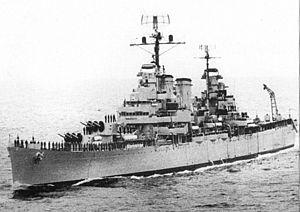
Le coup d’État de septembre 1955 en Argentine est un soulèvement militaire qui débuta le 16 septembre 1955 et aboutit, au terme de cinq jours de combats, au renversement du gouvernement constitutionnel du président Juan Perón.
L'ARA General Belgrano était un croiseur léger de la Marine argentine, en service de 1951 jusqu'en 1982. Construit sous le nom d'USS Phoenix pour le compte de l'US Navy, il avait combattu dans le théâtre d'opération du Pacifique pendant la Seconde Guerre mondiale avant d'être vendu à l'Argentine. Il est le deuxième navire de la Marine argentine à avoir été nommé du nom du leader de la guerre d'indépendance argentine Manuel Belgrano.